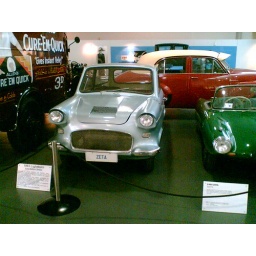
Lightburn Zeta, made by a washing machine manufacturer in Adelaide,in the early sixties. Possibly the worst car ever!